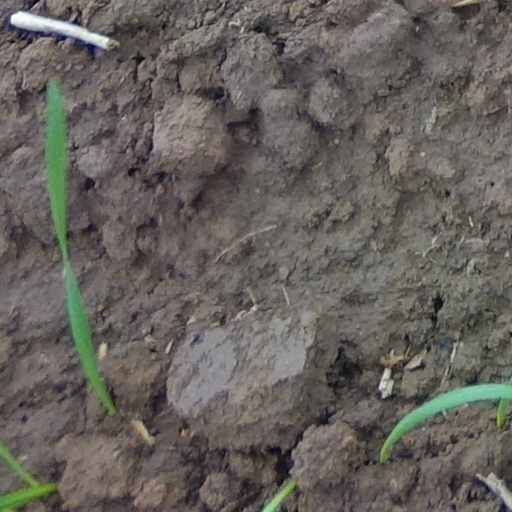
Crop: wheat